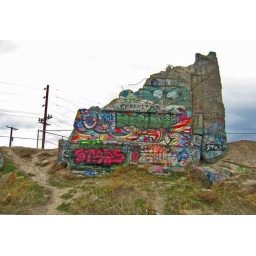
A bright wall of graffiti decorate the remains of this old bridge which sits above Woodland Park in Kalispell.